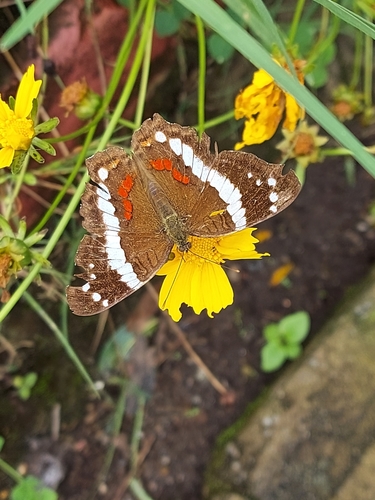
Scientific name: Anartia fatima
Common name: Banded peacock
Family: Nymphalidae
Order: Lepidoptera
Pollinator type: Primary pollinator
Habitat: Open areas and gardens
Geographic range: South America
Conservation status: Least Concern